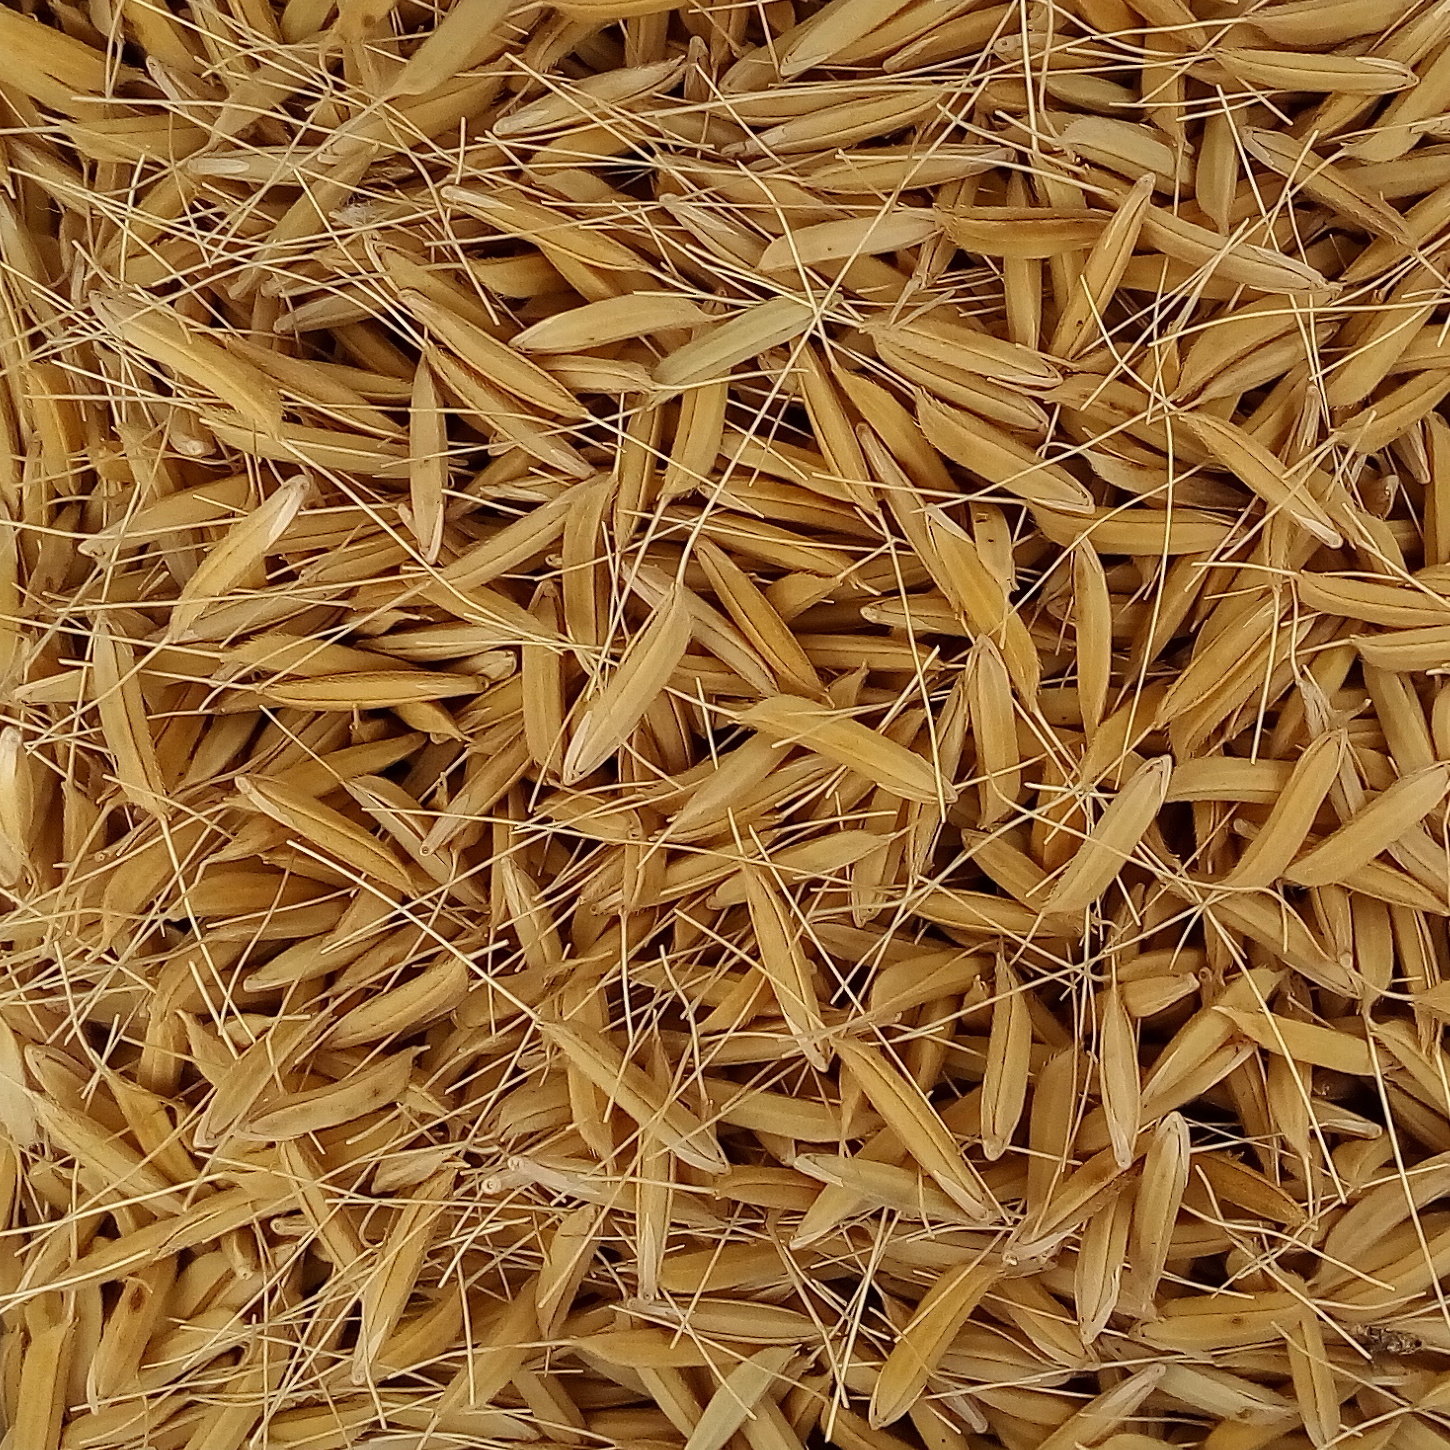
Rice seed variety: 1637